Veterinary acupuncture

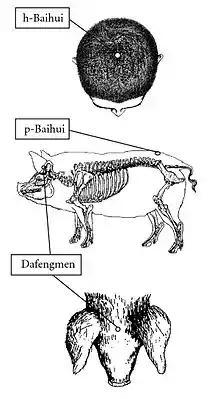
According to traditional Chinese medicine, the "Baihui" acupuncture point in humans, which is the midpoint of a line connecting both ears, is anatomically similar to the Dafengmen point in pigs

Veterinary acupuncture is a form of traditional Chinese medicine and a pseudoscientific practice of performing acupuncture on animals. The best studies of the effects of animal acupuncture have produced consistently negative results.